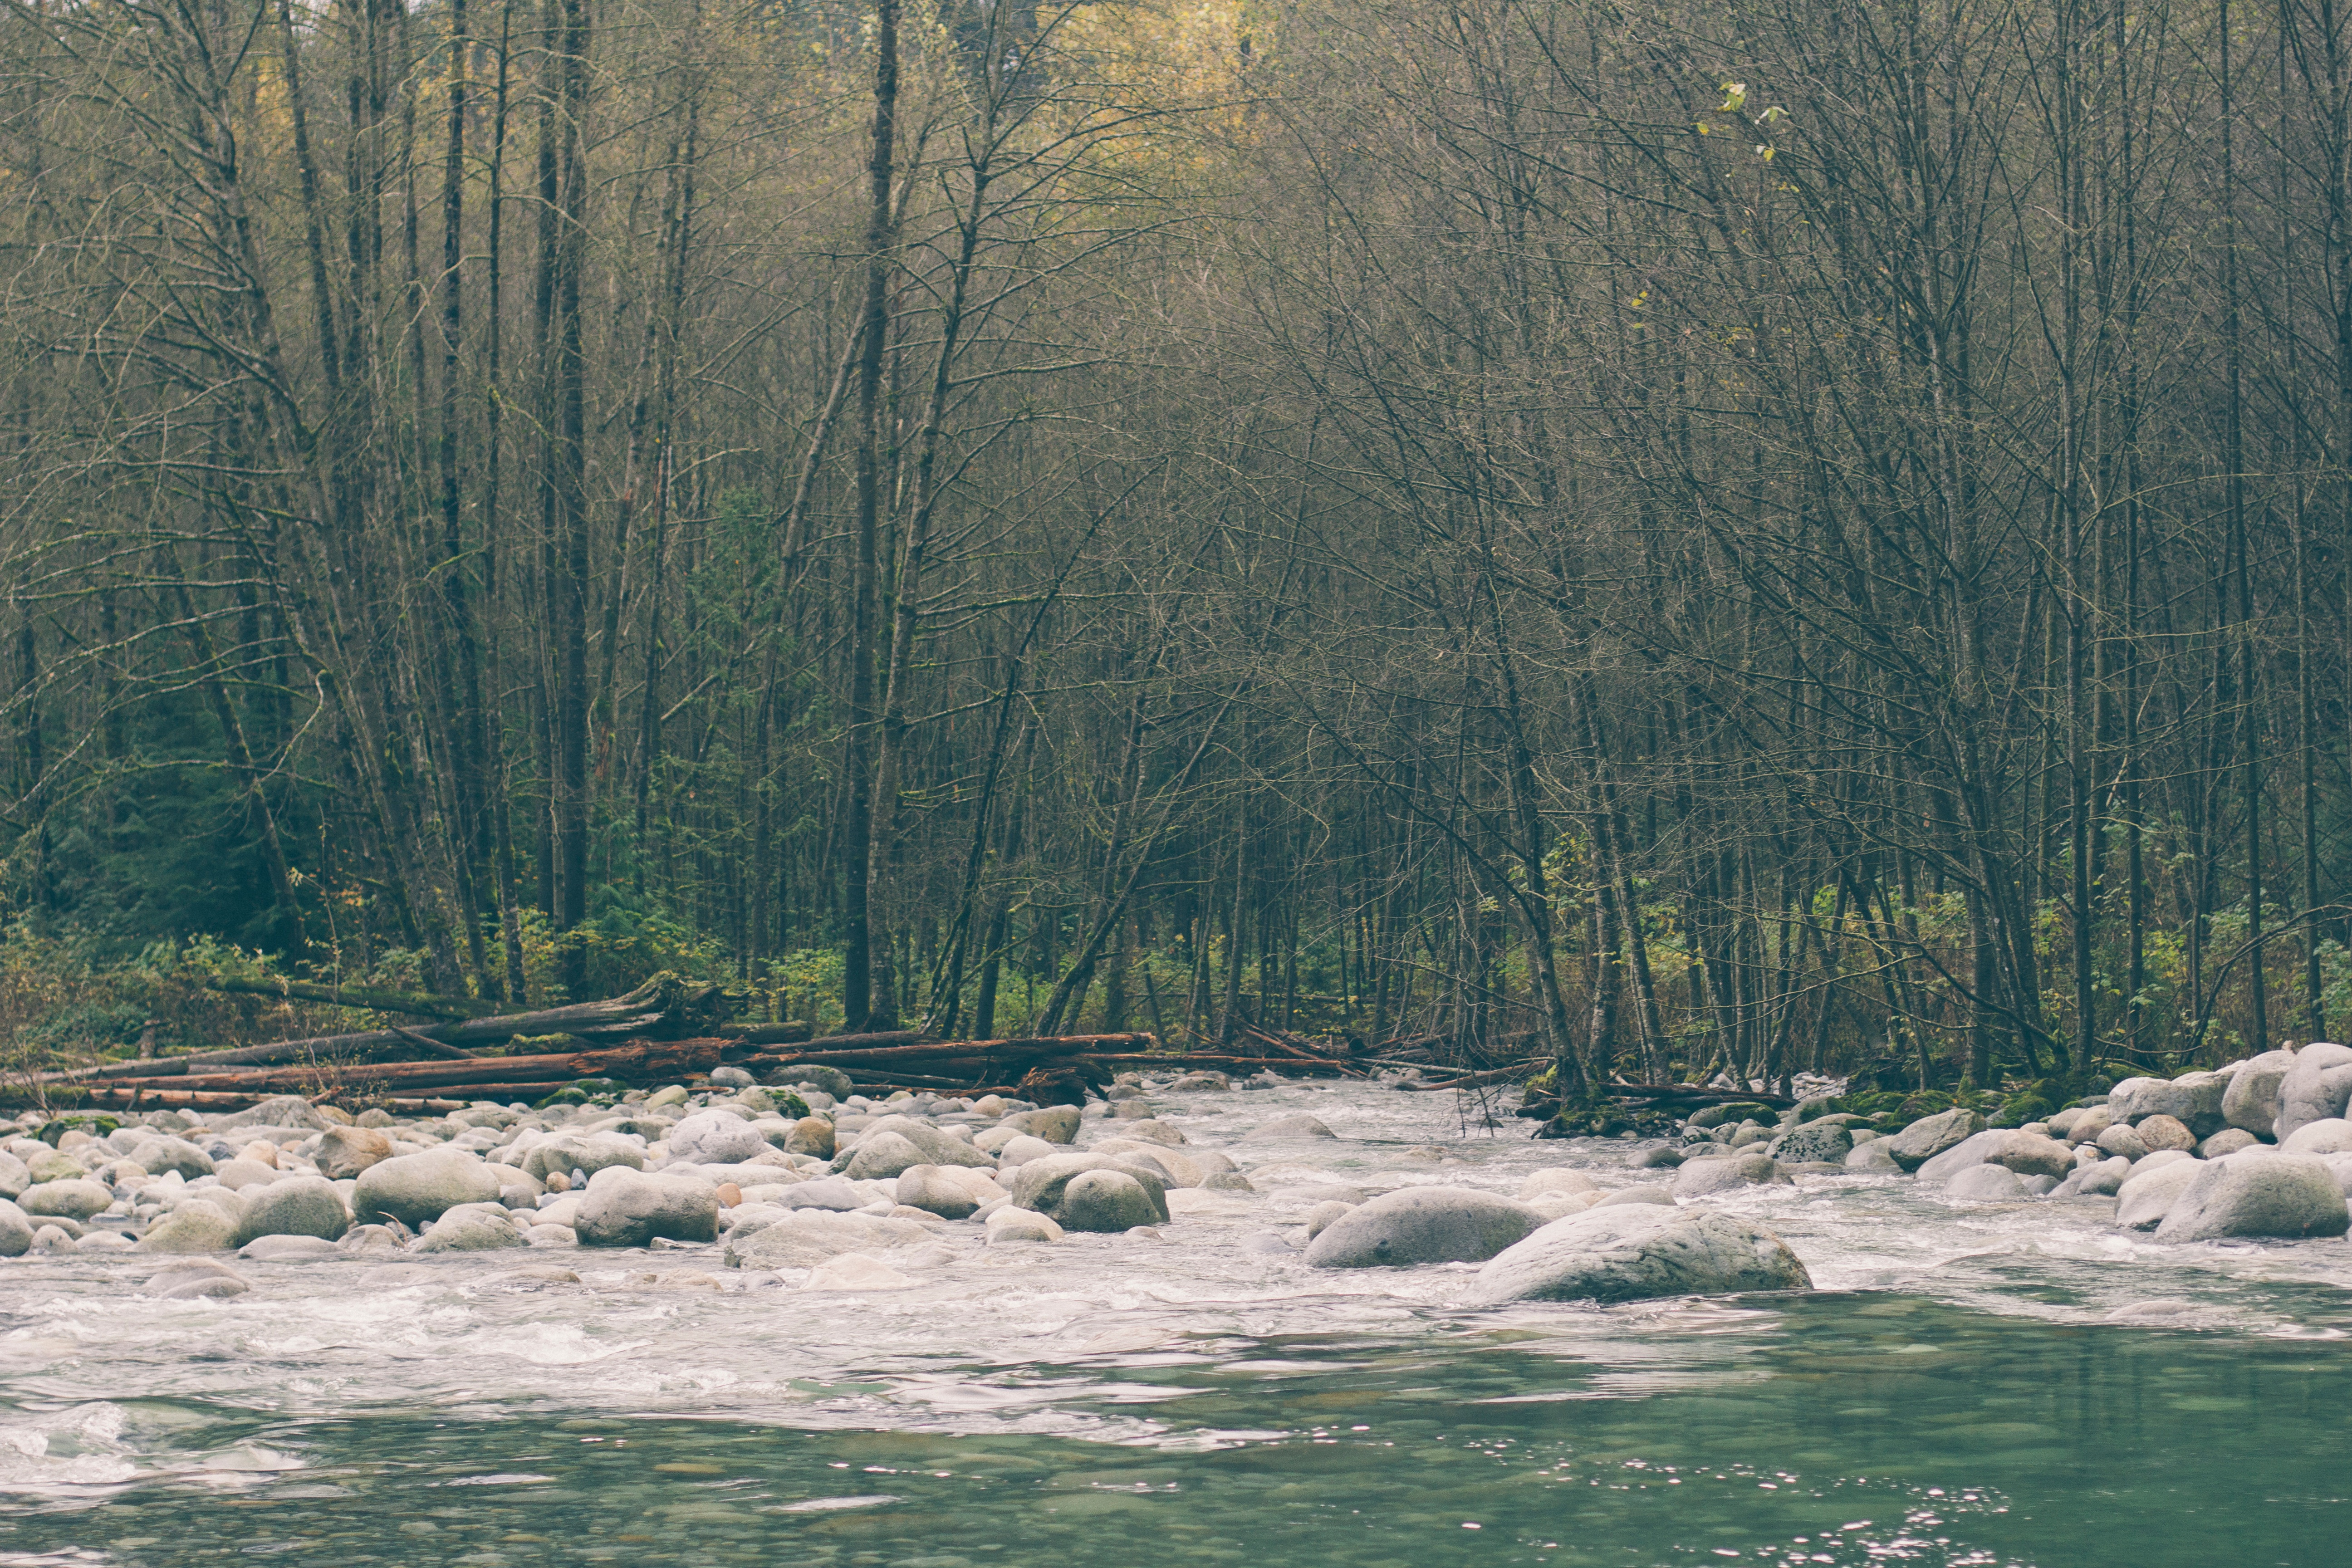
tree, nature, forest, wilderness, shore, lake, river, stream, rapid, thicket, habitat, loch, ecosystem, natural environment, geographical feature, atmospheric phenomenon